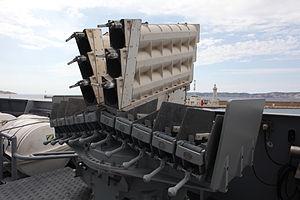
Le Germinal est une frégate française, sixième de la classe Floréal, affectée aux Forces armées aux Antilles. Elle est parrainée par la ville de La Rochelle depuis le 20 mai 1994.
Un leurre est un système de contre-mesure utilisé comme autodéfense. Pour échapper à une menace, un aéronef visé peut éjecter un ou plusieurs leurres constitués d'un matériau dégageant une forte chaleur en se consumant. Ceci a pour effet de détourner les armements hostiles se guidant sur la signature thermique de leurs cibles.